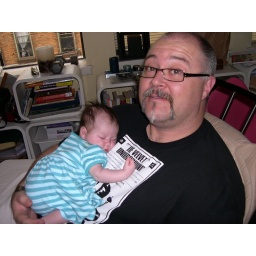
Lil V in a new striped dress taking a little nap on dads chest.